Aische Pervers

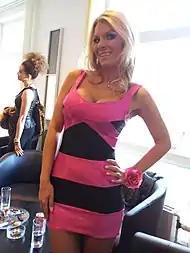
Pervers in 2012

She has been featured in some reports since 2010, had moderation jobs in the erotic programmes of Bluyoo.tv and Sport1, and roles in soap operas. In 2011, she got a leading role in the RTL II series "X-Diaries". She appeared as a contestant in "Das Supertalent" on RTL, with more than seven million television viewers. Dressed as a teacher, she groaned the "Erlkönig" of Johann Wolfgang von Goethe and stripped to it. The tabloid newspaper "Bild" recorded this and referred to the performance as "porn poetry".